Thisted Bryghus

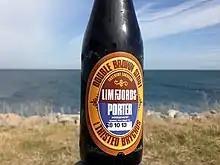
A bottle of Limfjords Porter

Twentieth century beer writer Michael Jackson wrote of Thisted's Limfjords Porter: